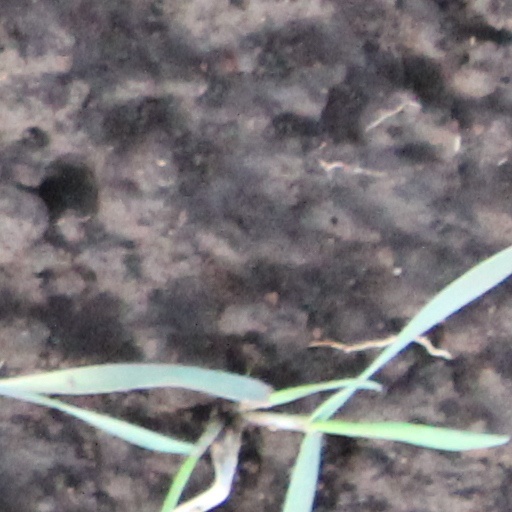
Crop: wheat